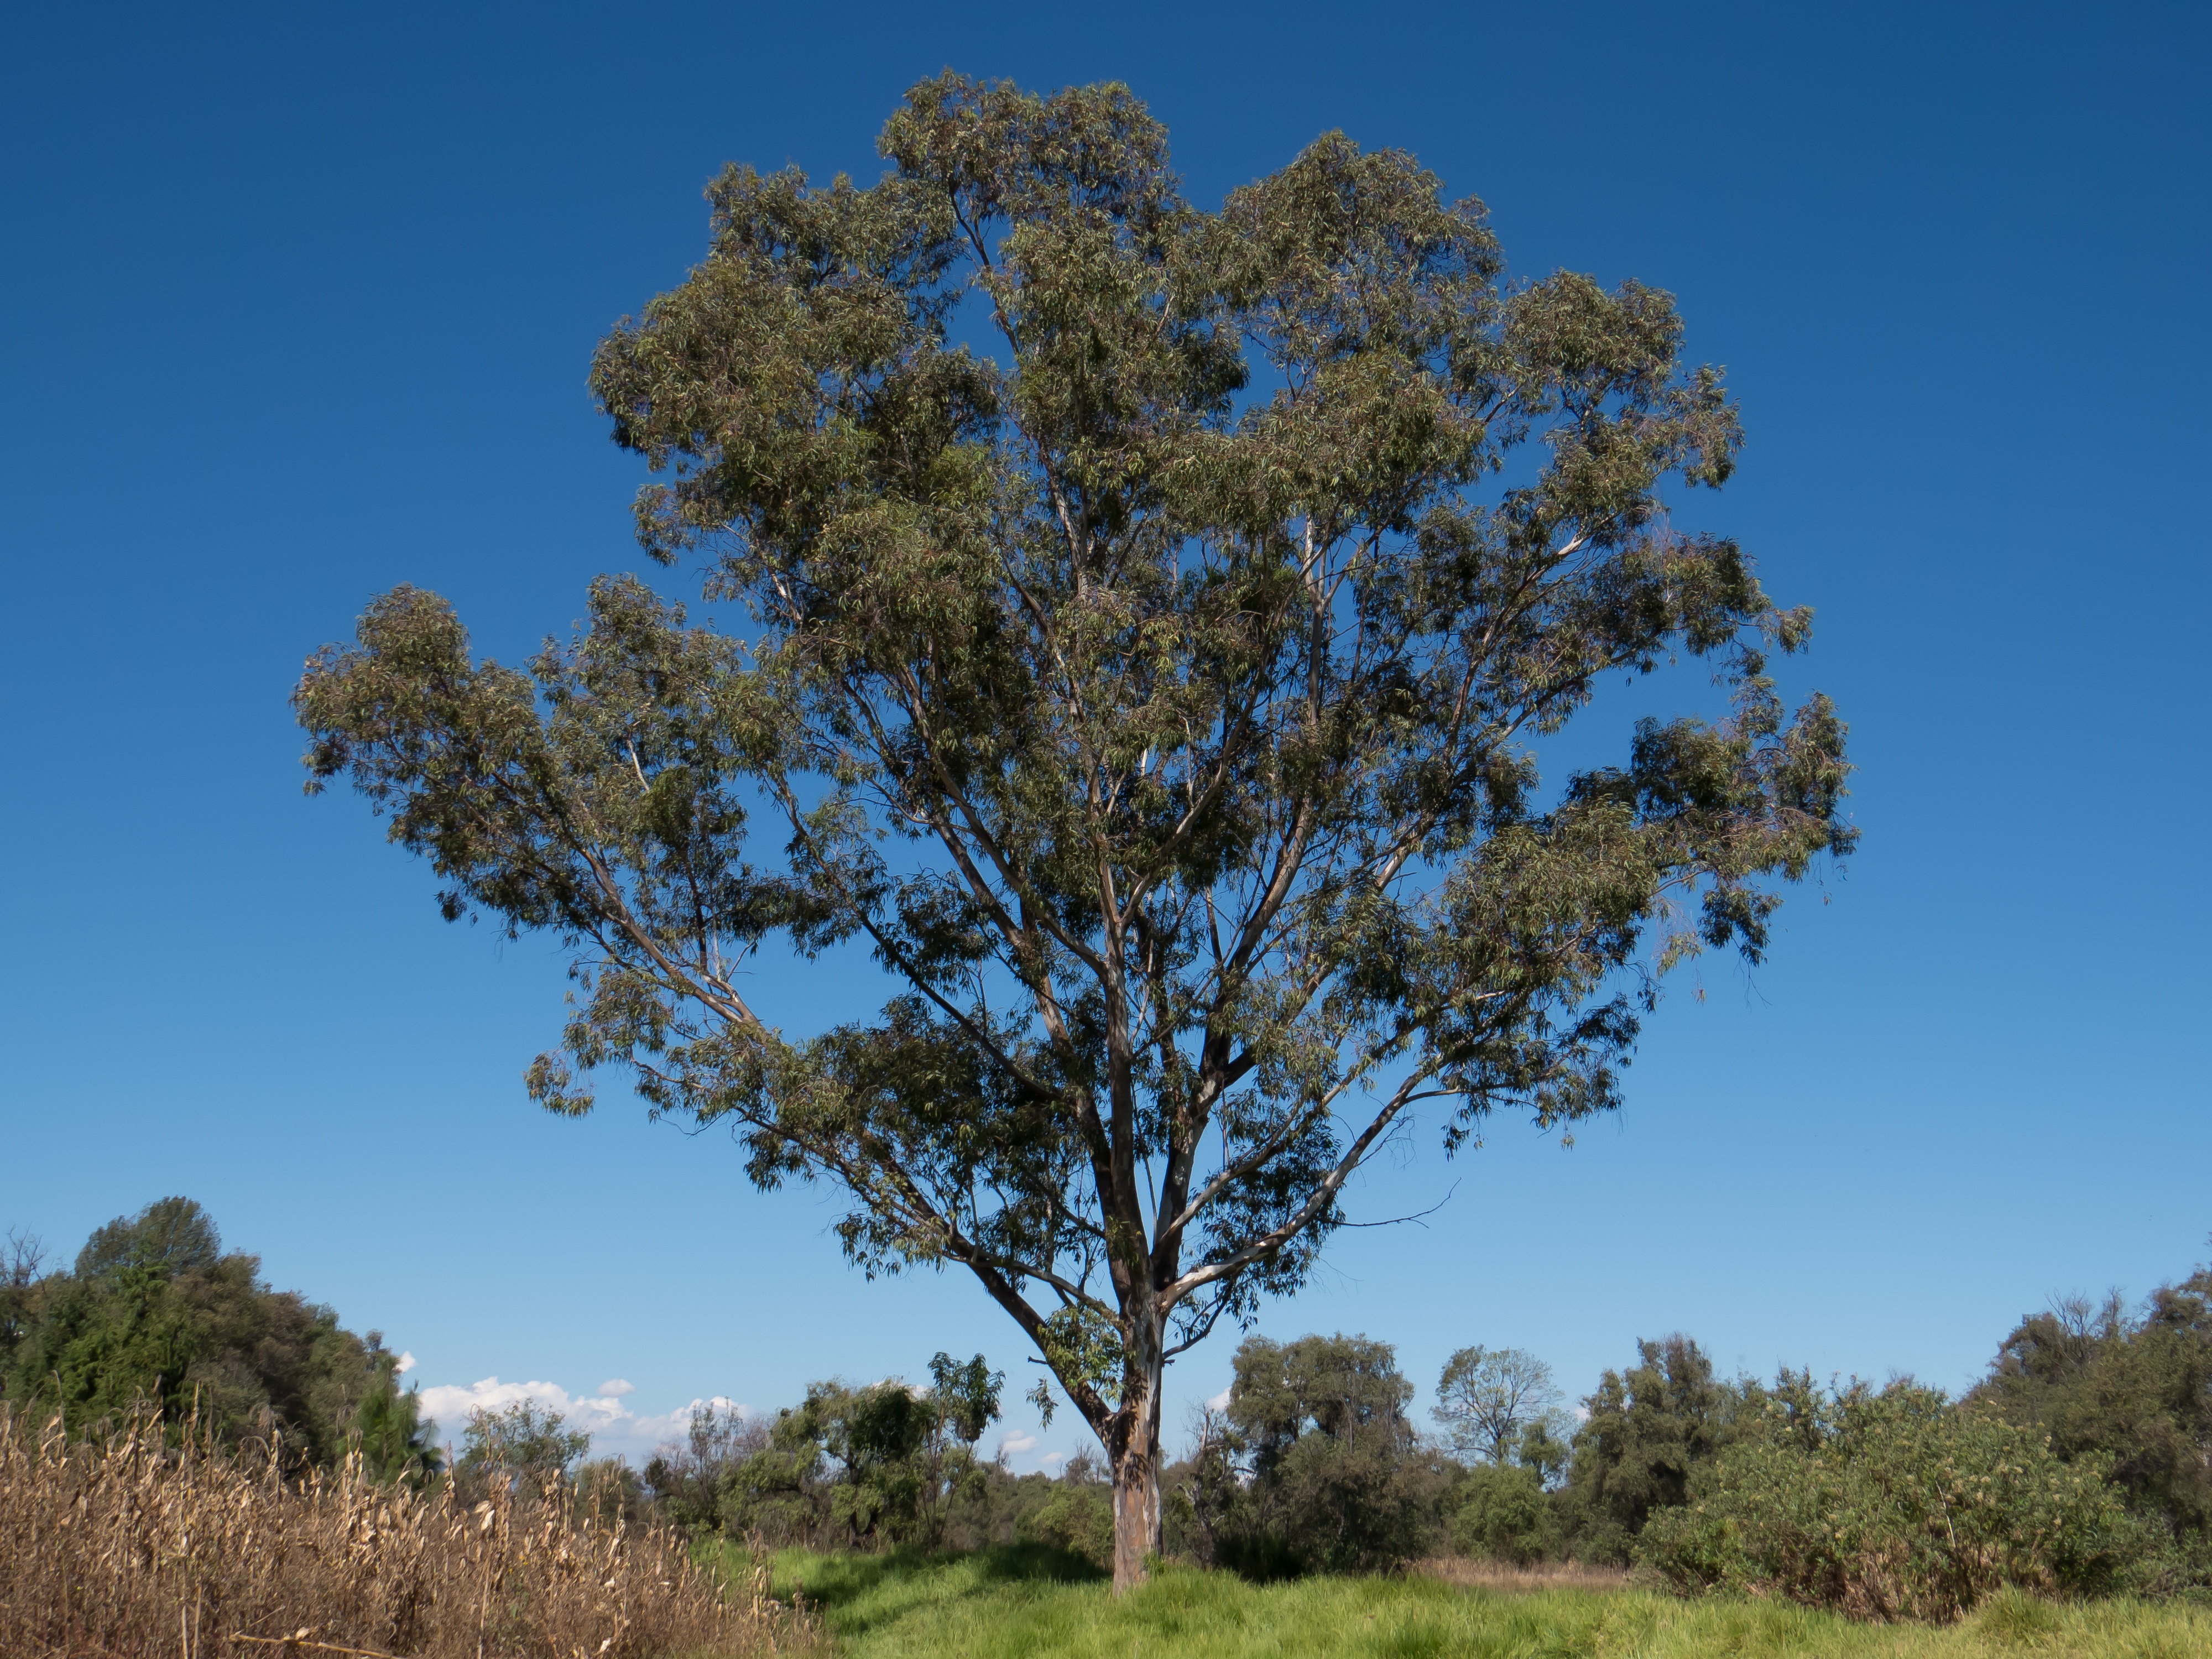
tree, plant, sky, meadow, flower, savanna, mexico, shrub, deciduous, oak, ecosystem, camphor, flowering plant, biome, woody plant, land plant